Nuss procedure

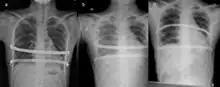
Iatrogenic hemothorax resulting from the Nuss procedure. A showing no hemothorax, b showing hemothorax, and c showing resolution after treatment.

Air in the chest (pneumothorax) is one of the more frequent complications. A chest tube may be required or aggressive breathing exercises and close monitoring may be adequate.